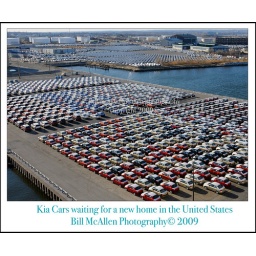
Kia korean cars at terminal waiting for new home in the USA for Flickr by Bill McAllen